Sea Scouts (The Scout Association)

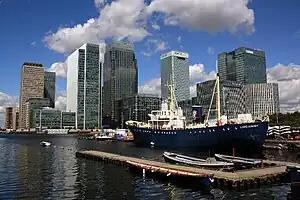
"Lord Amory" in the London Docklands.

In 1947 Viscount Mountbatten of Burma was made Commodore for Sea Scouts. The Sea Scouts were very prominent immediately after the war taking part in a number of events: almost 400 Sea Scouts attended the 6th World Scout Jamboree in France with a number maintaining a flag on Sea Scout island and camping there to ensure its integrity. Sea Scouts were also involved in the 1948 Summer Olympics with 200 helping to ferry competitors between boats and jetties near the sailing events in Torbay.